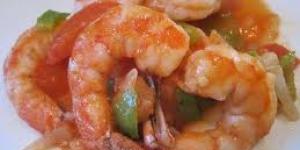
camarones rancheros